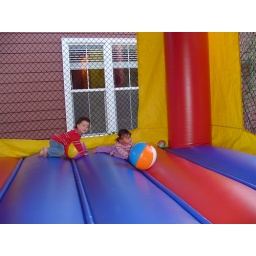
With the birthday boy in the bouncy house